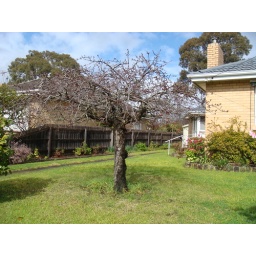
fruit tree in winter